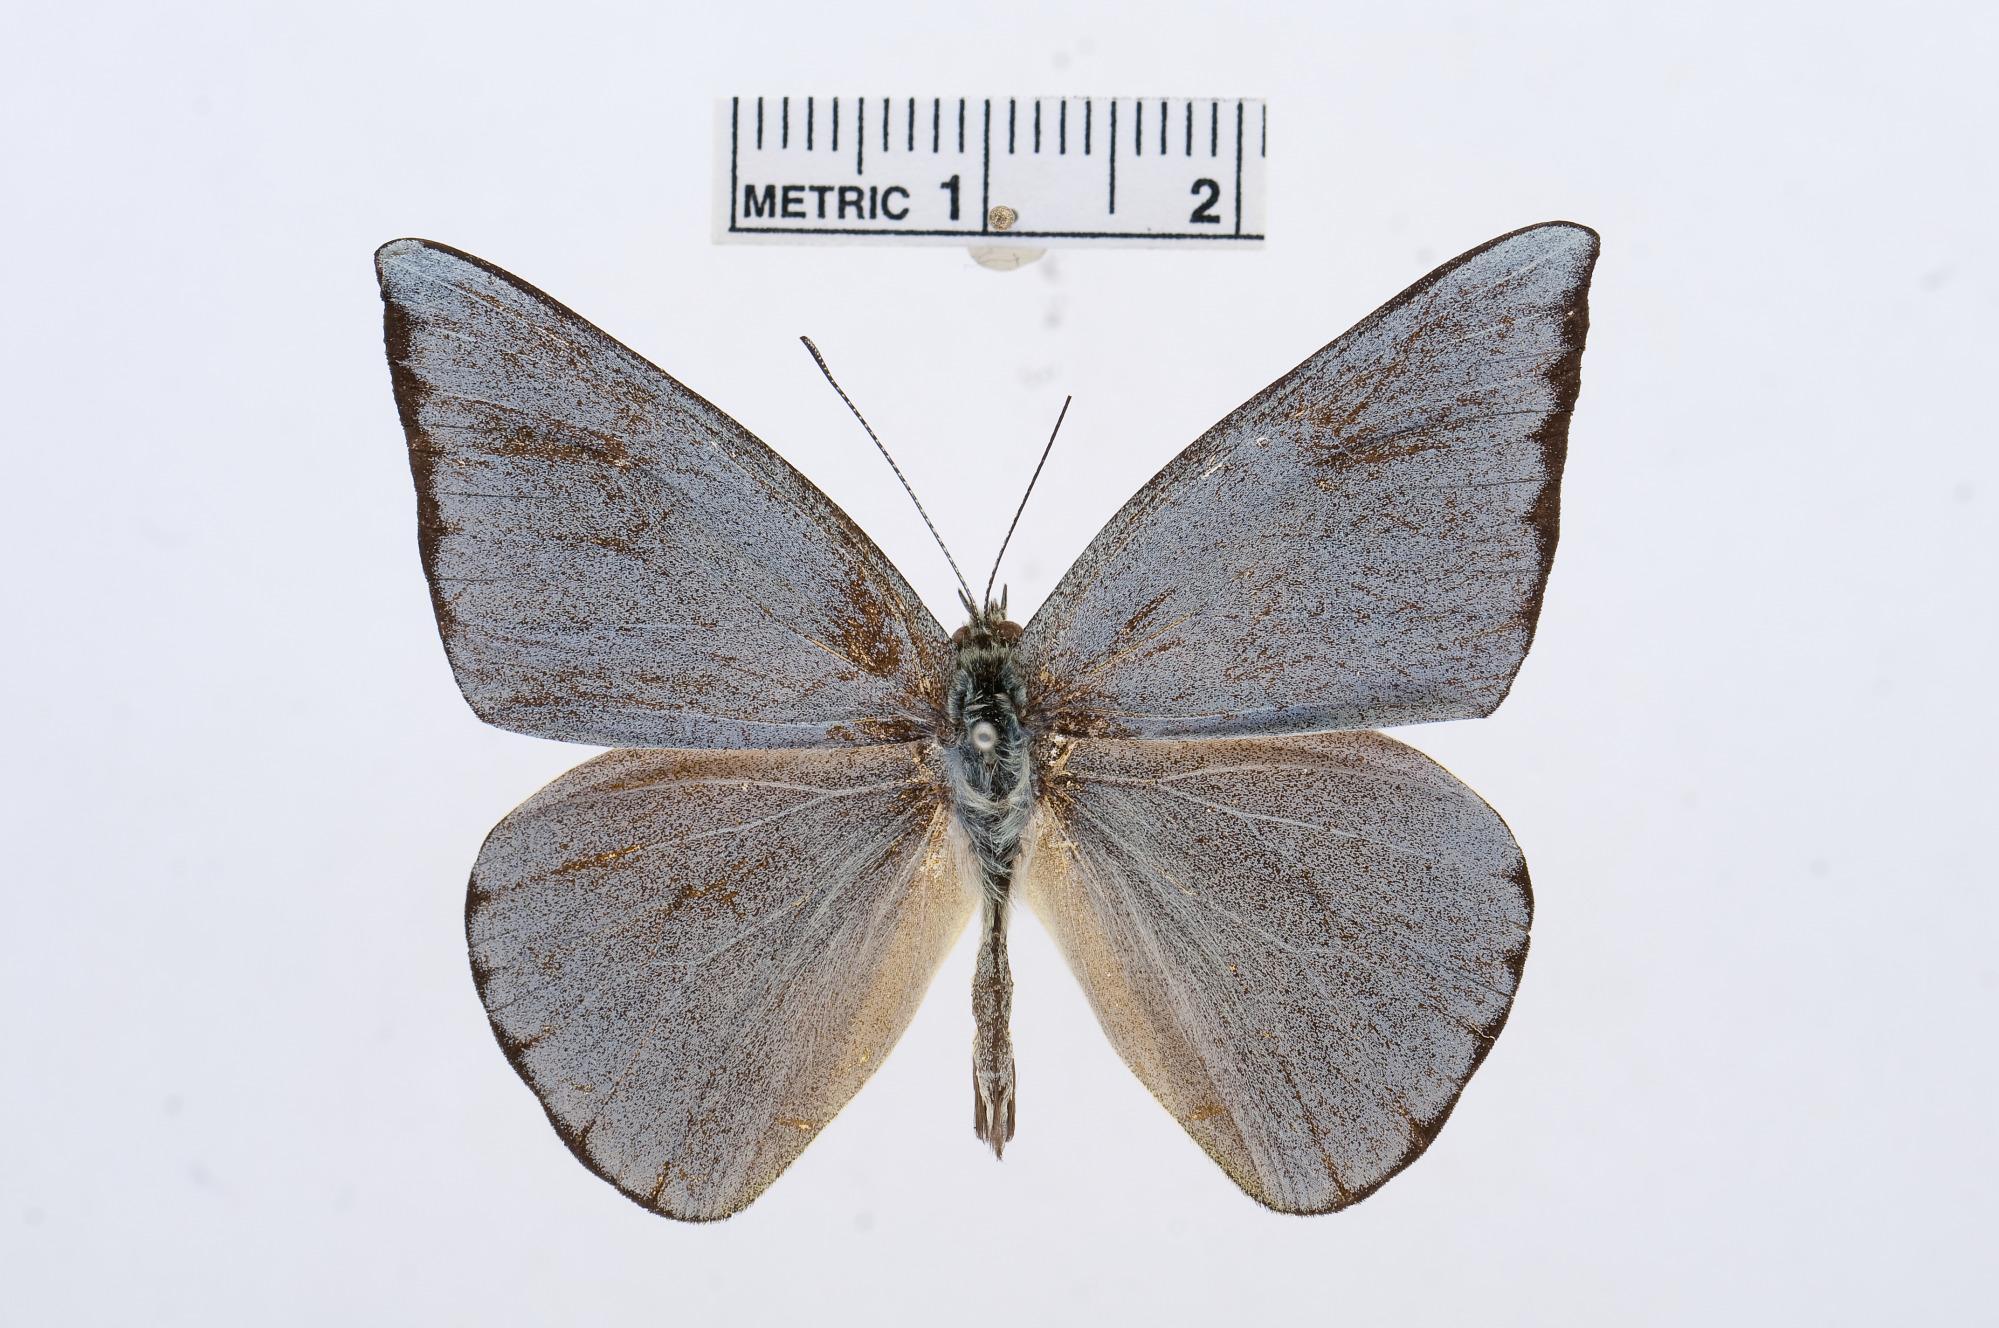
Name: Saletara liberia
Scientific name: Saletara liberia
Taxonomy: Animalia, Arthropoda, Hexapoda, Insecta, Lepidoptera, Pieridae, Pierinae